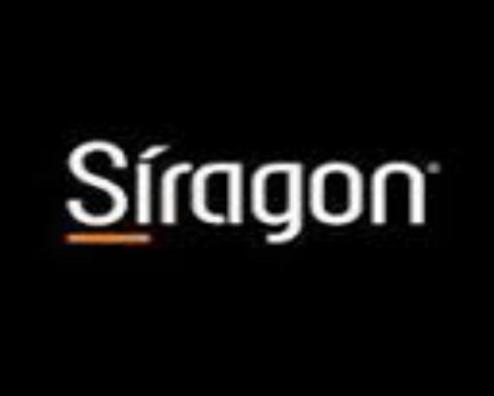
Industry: Electronic